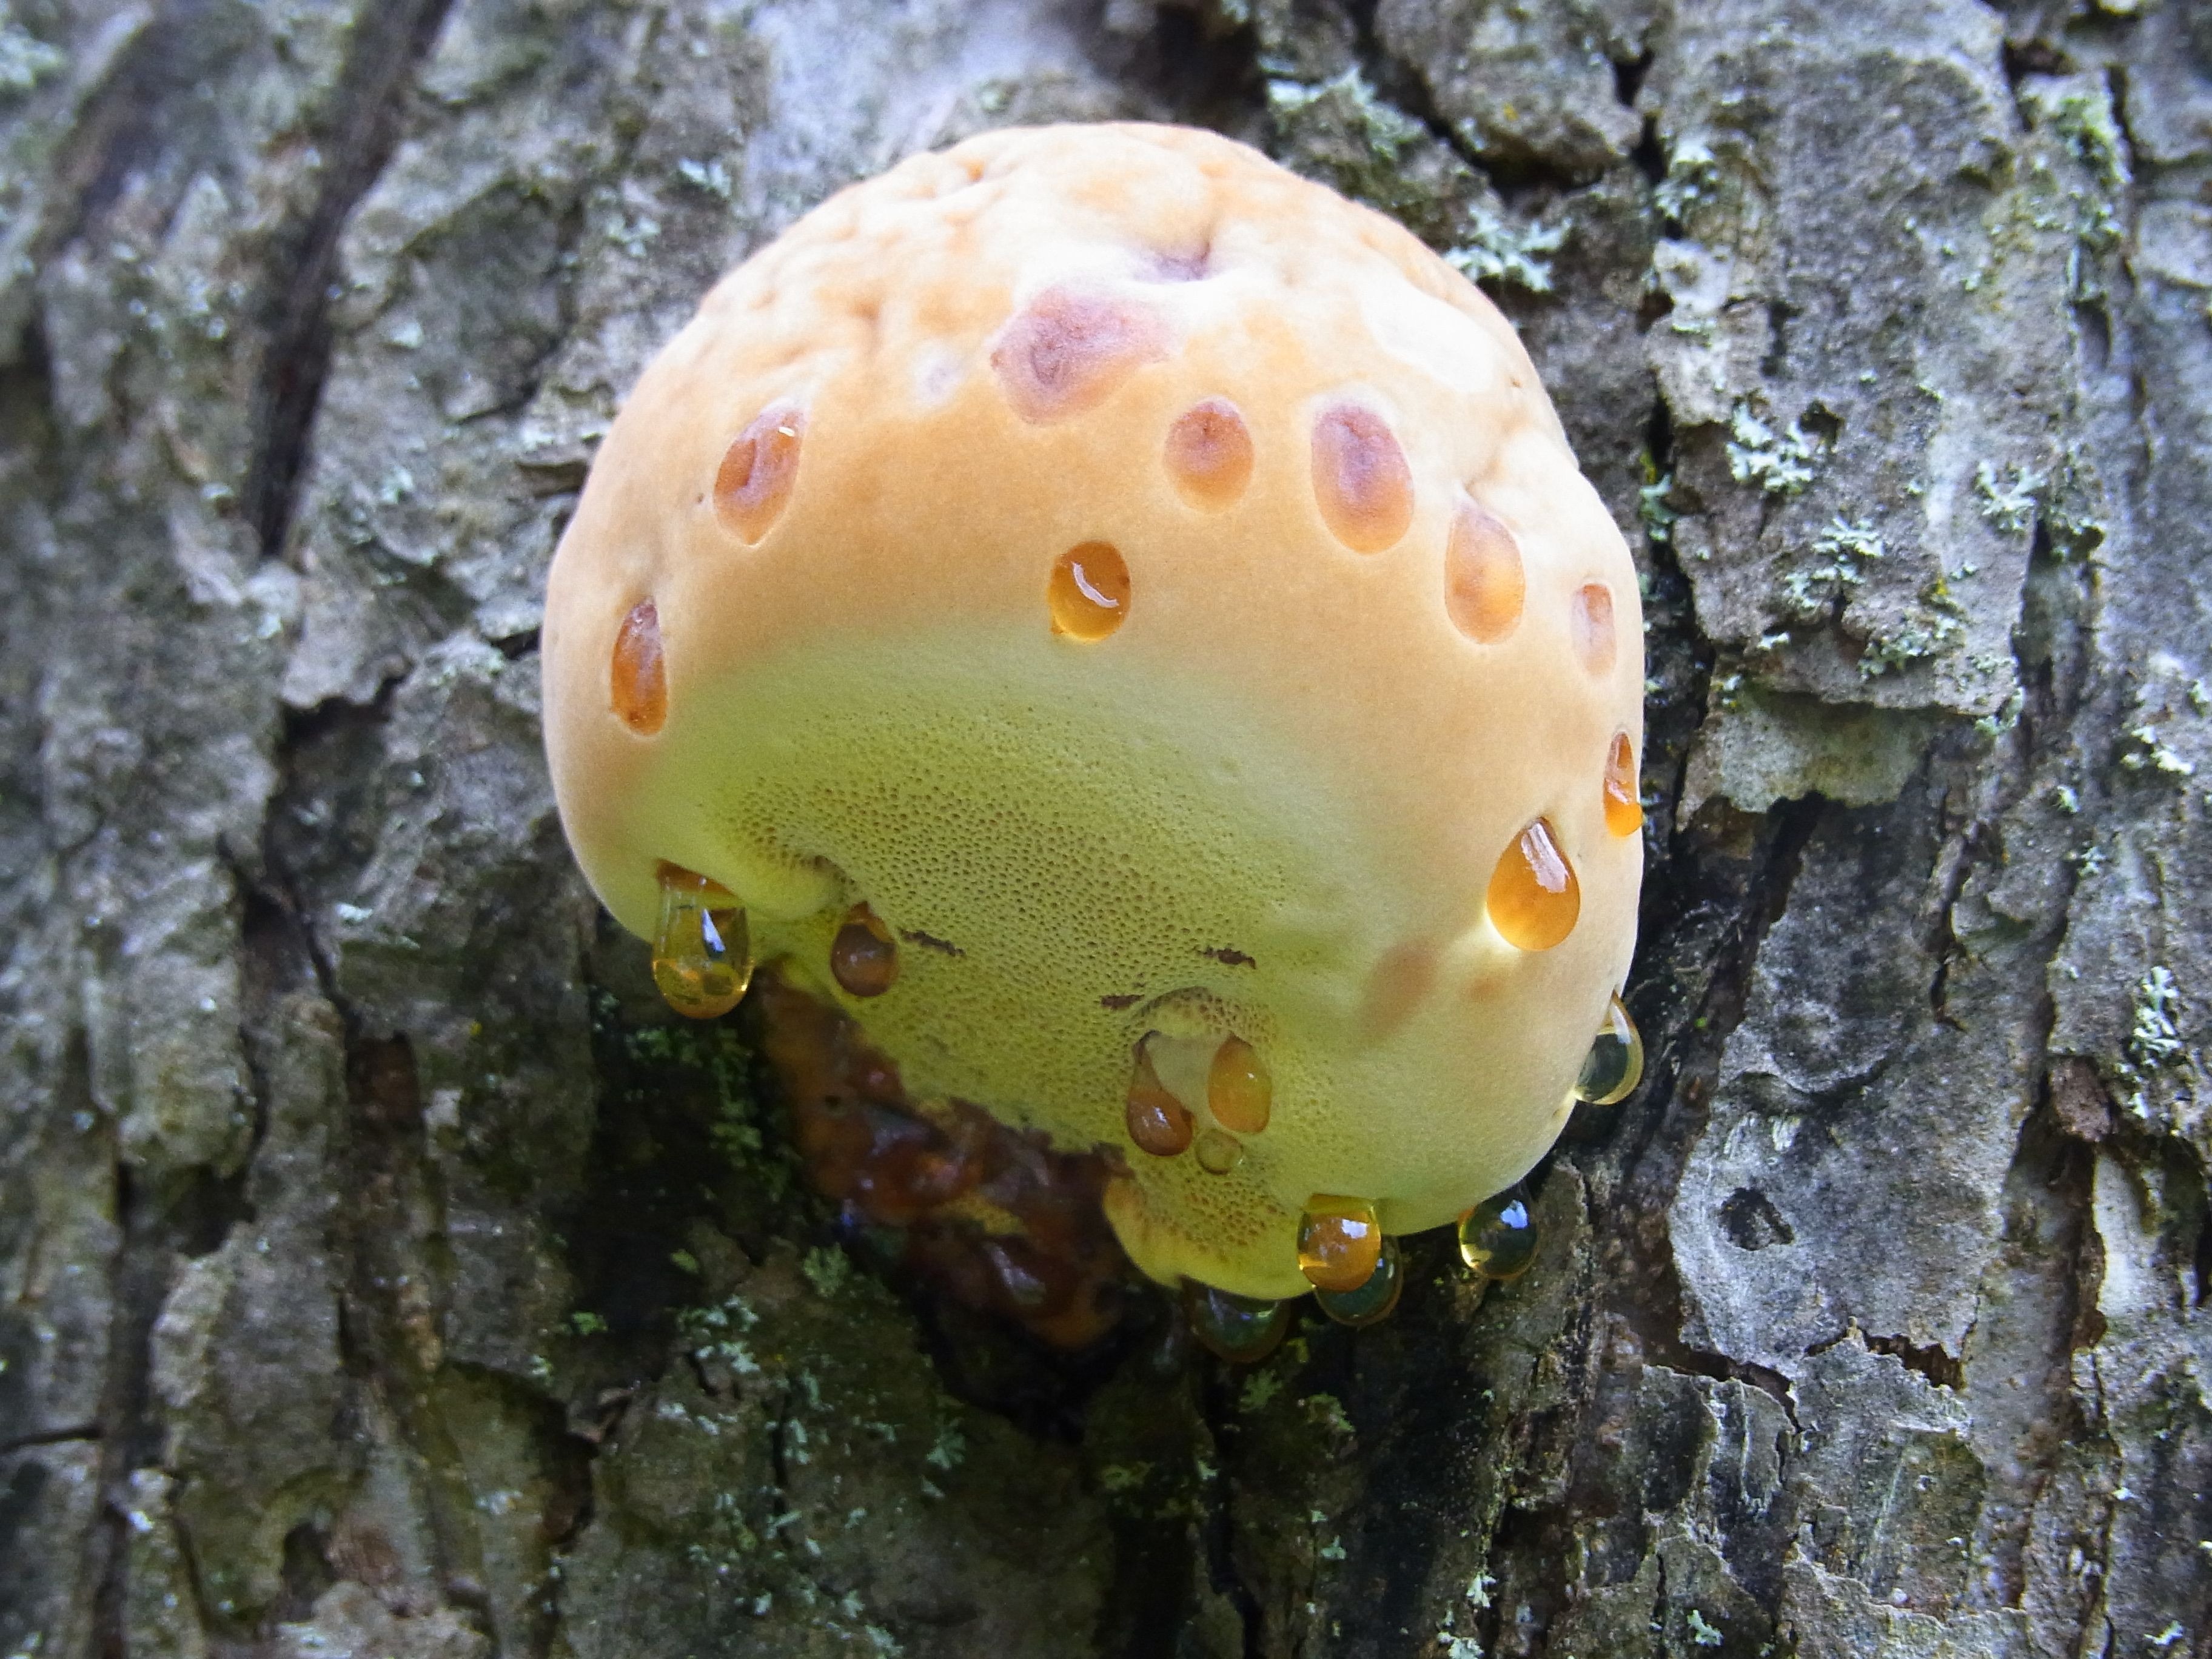
tree, nature, forest, flower, mushroom, flora, fauna, invertebrate, fungus, auriculariales, resin, tree fungus, macro photography, marine biology, agaricomycetes, auriculariaceae